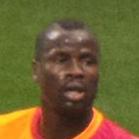
Age: 29